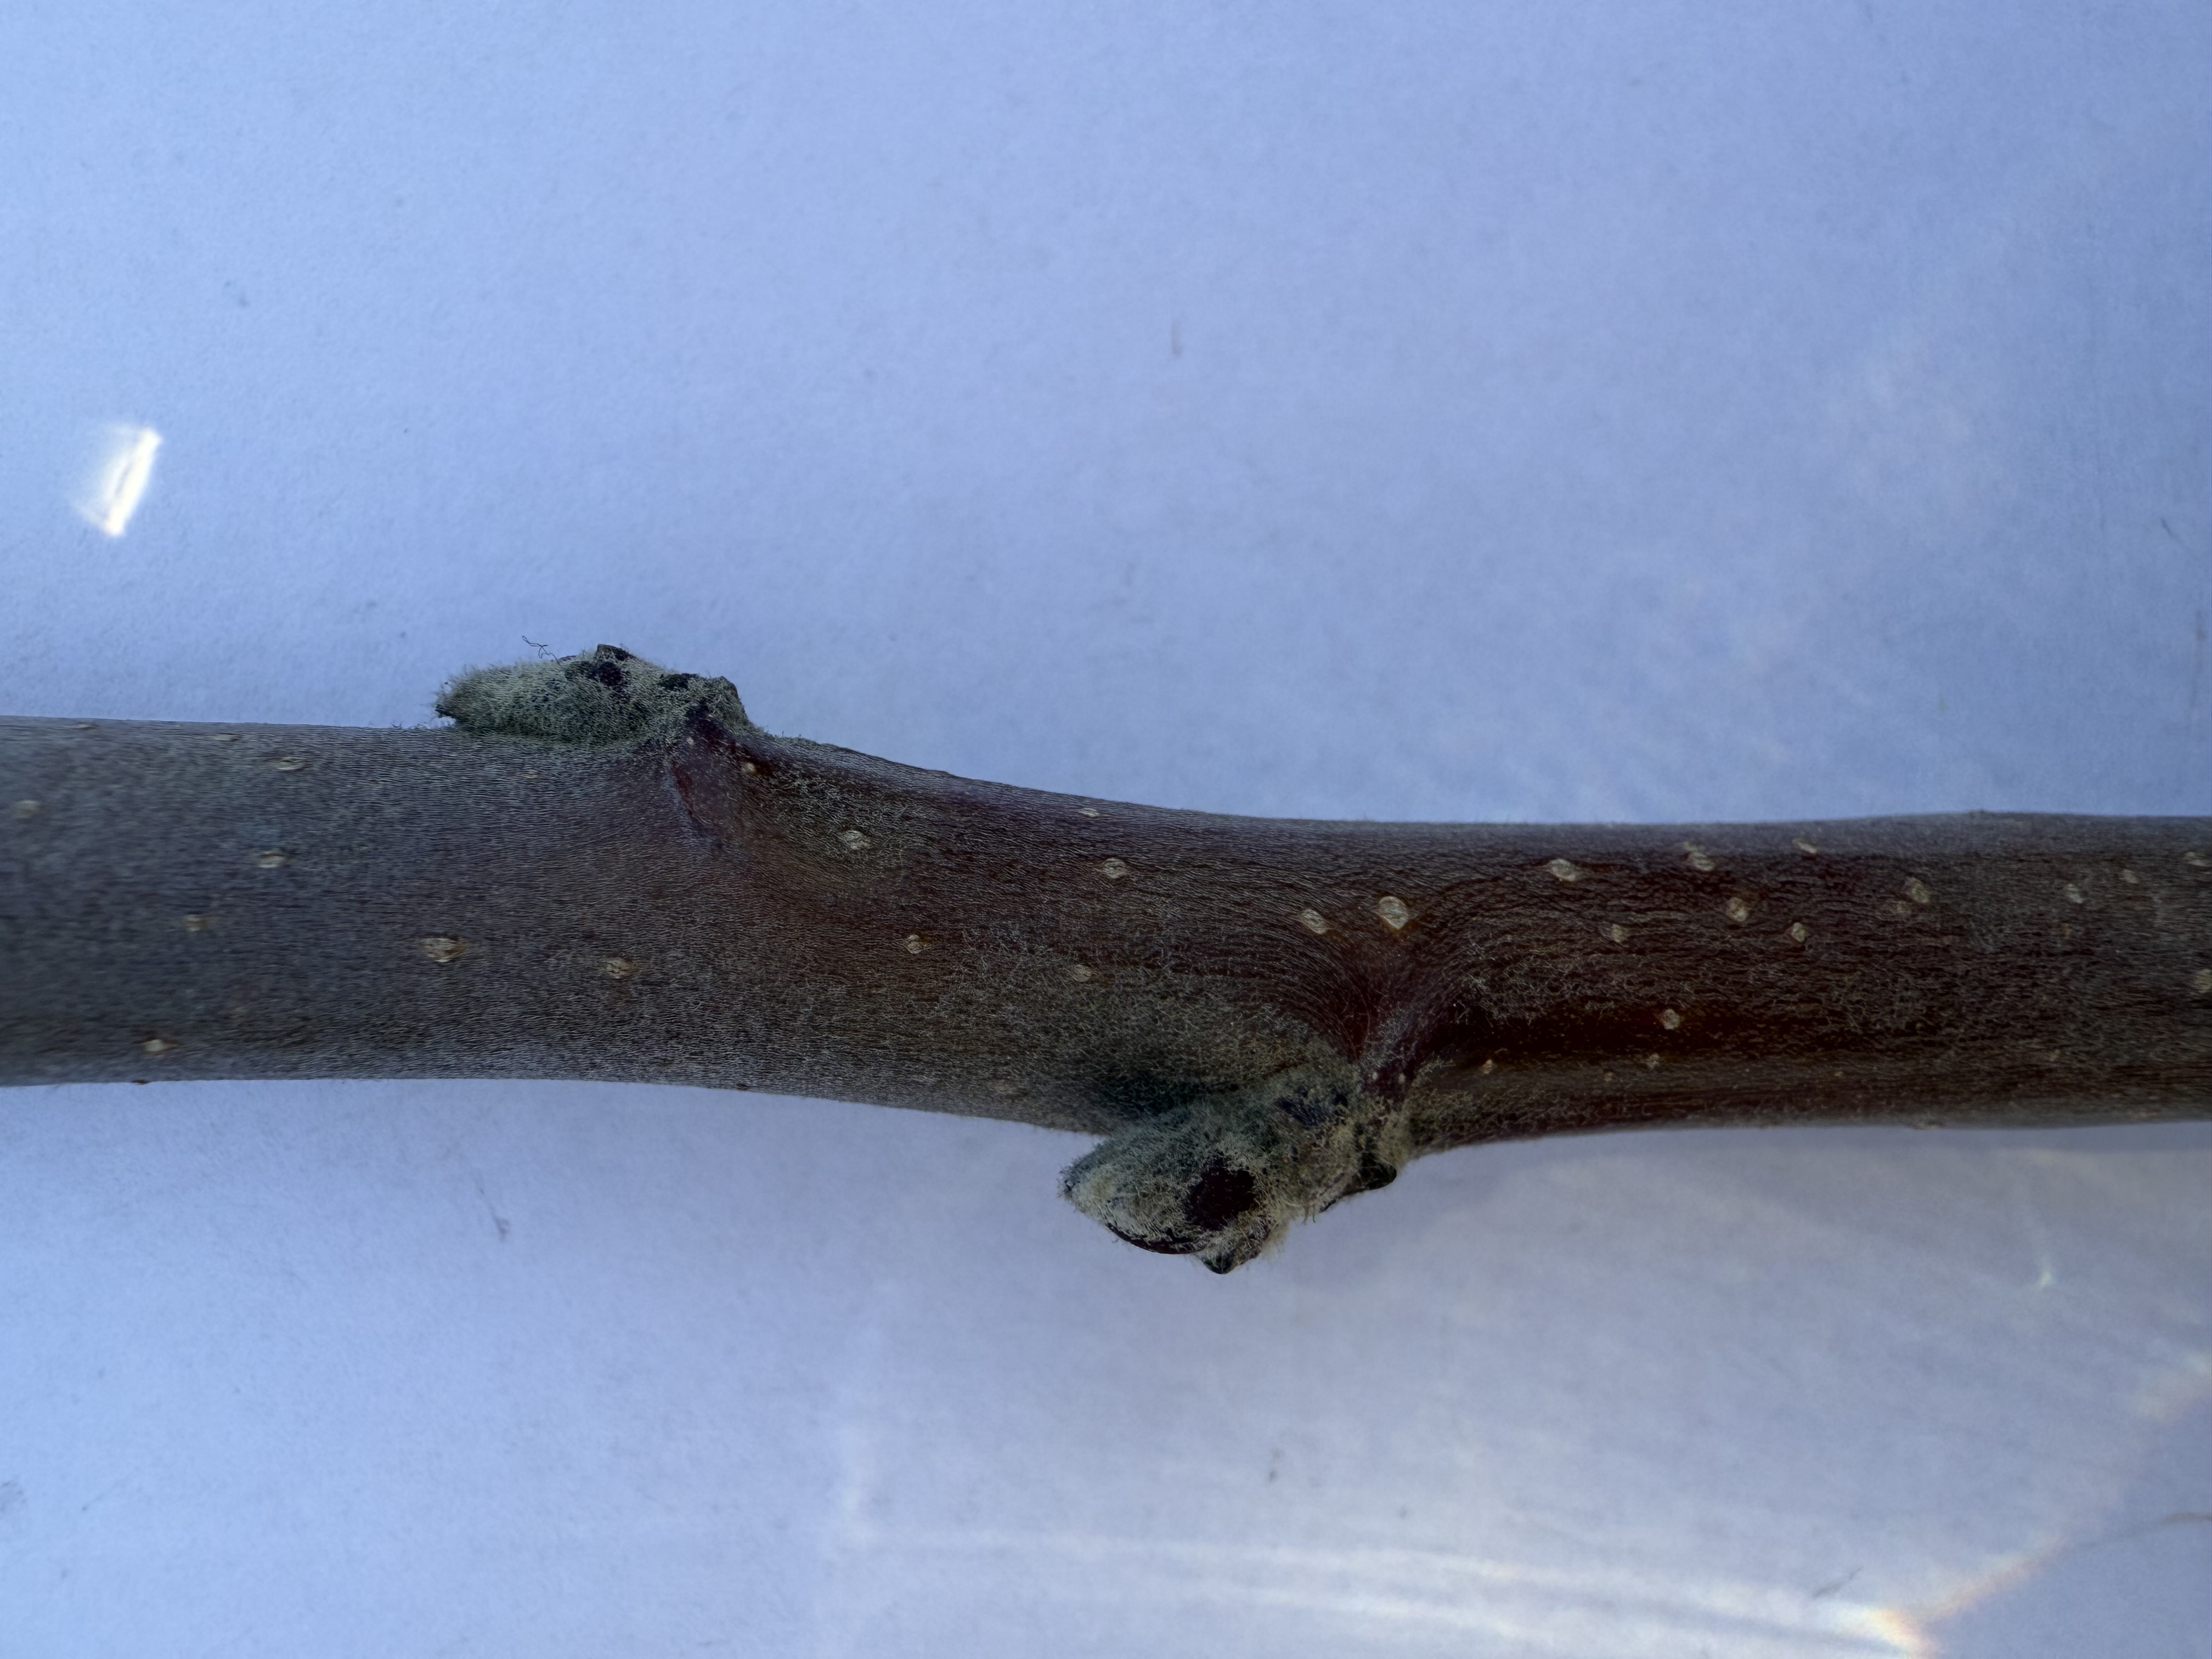
Variety: Amasya Apple